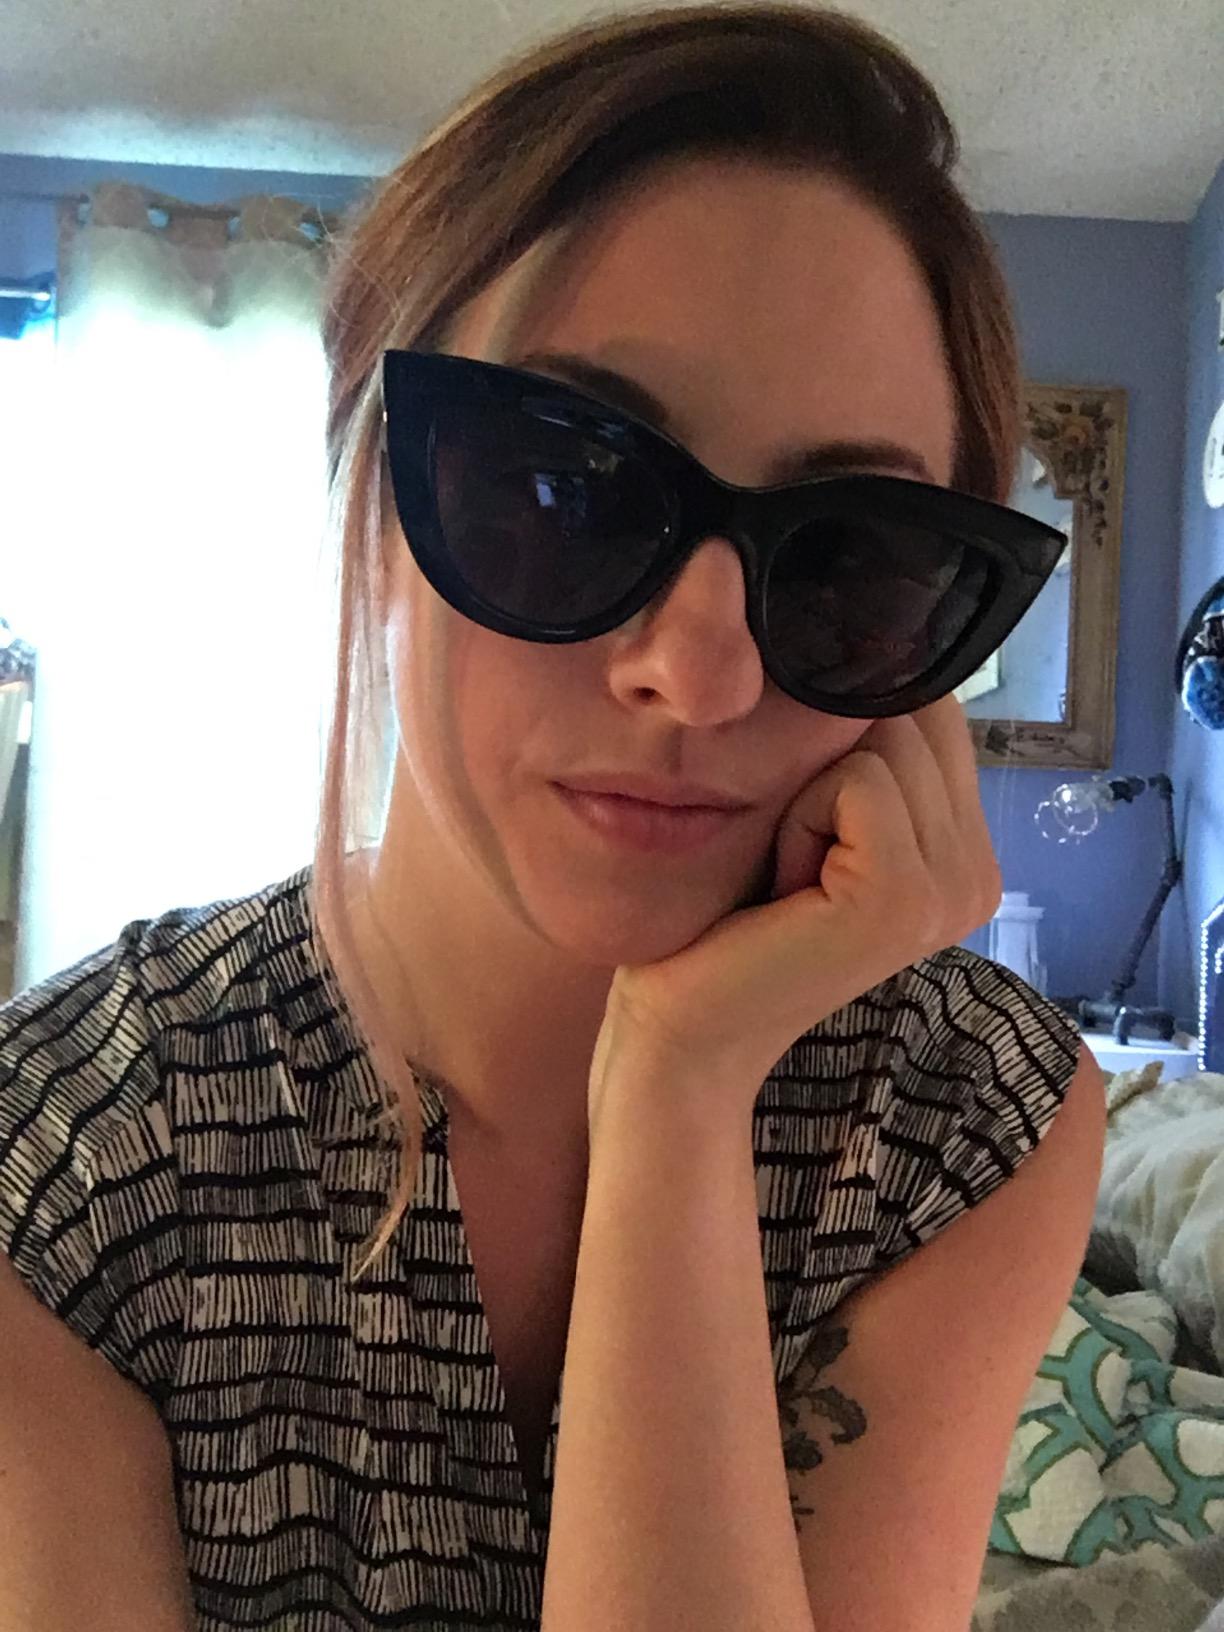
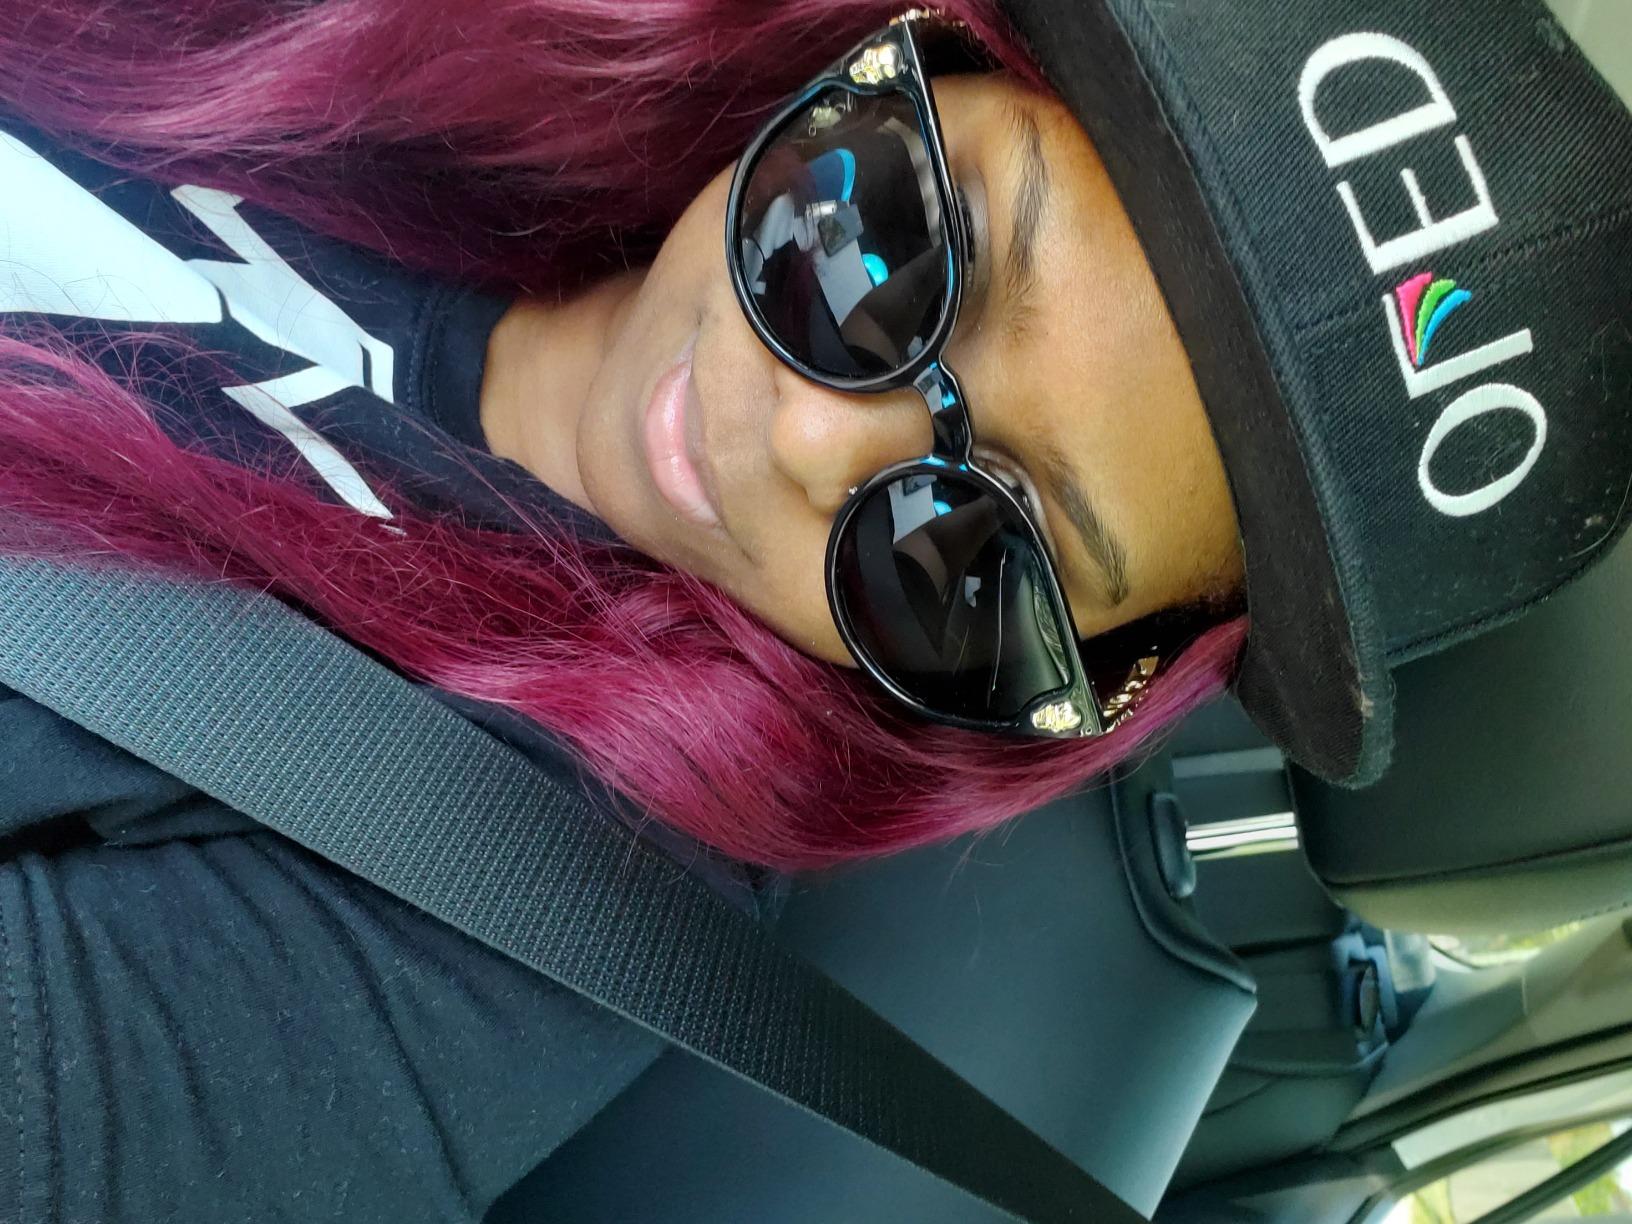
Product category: accessories_sunglasses
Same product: no